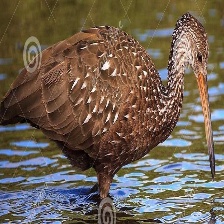
Species: LIMPKIN
Scientific name: ARAMUS GUARAUNA